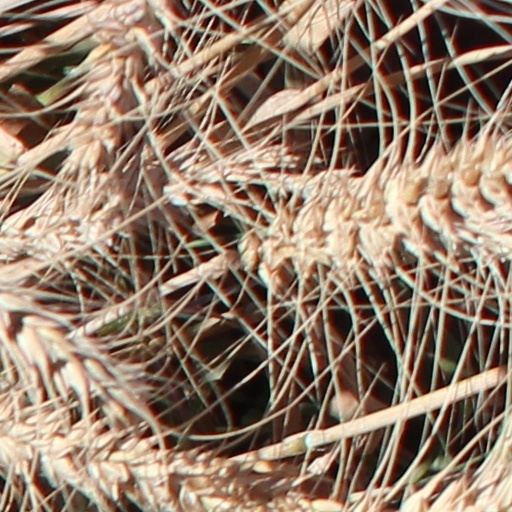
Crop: wheat